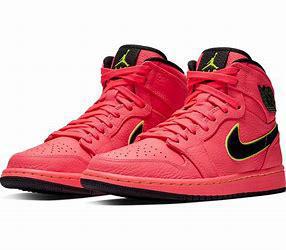
Brand: Jordan
Model: 1 Retro